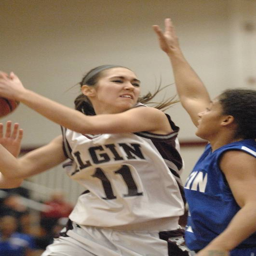
images from the girls basketball game .